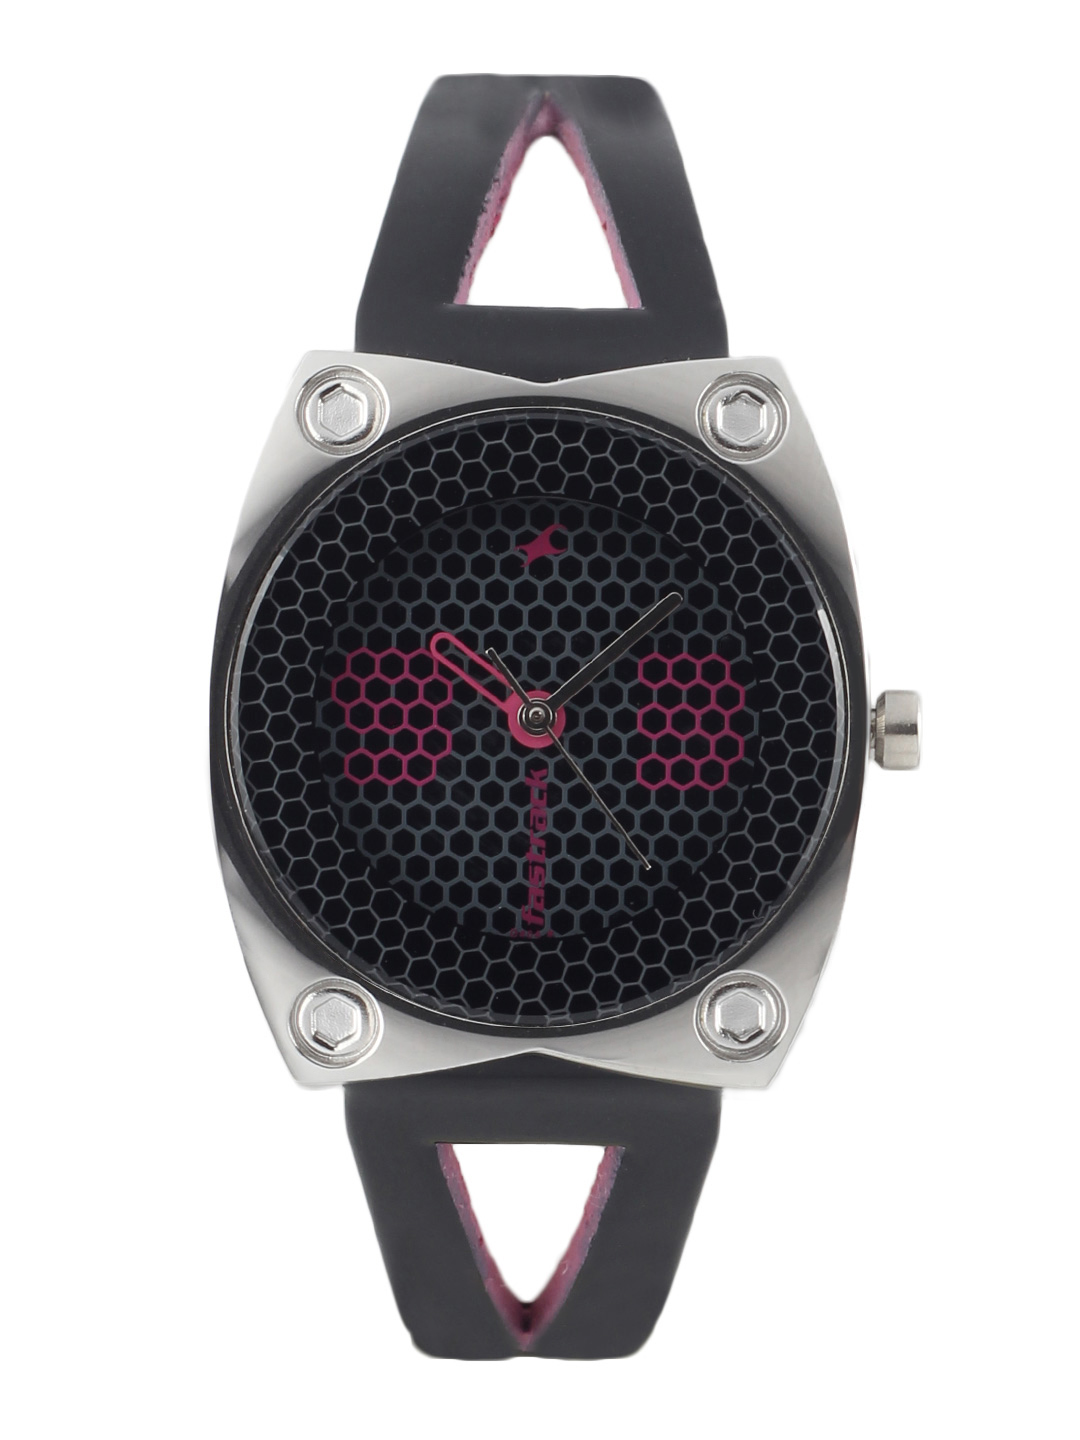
Fastrack Women Black Dial Watch
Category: Accessories / Watches / Watches
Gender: Women
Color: Black
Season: Winter 2016
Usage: Casual